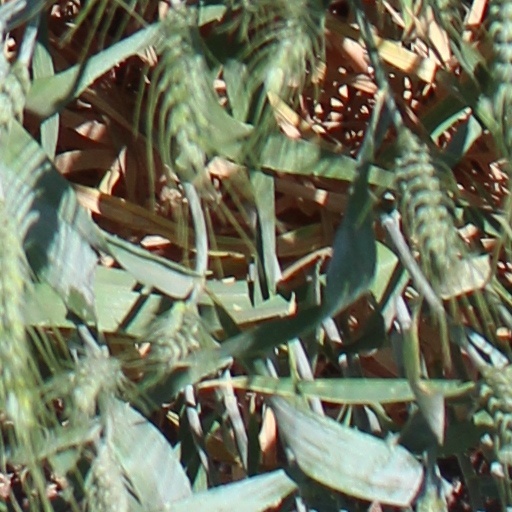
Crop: wheat